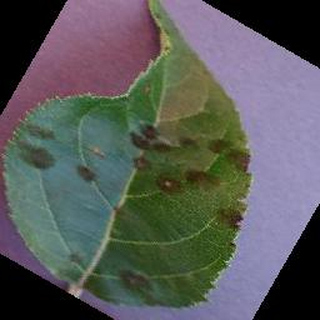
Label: apple_apple_scab